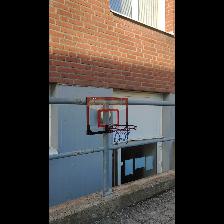
Label: NonHuman